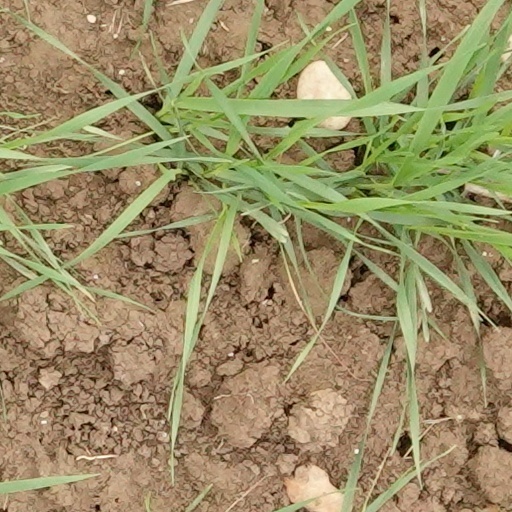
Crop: wheat